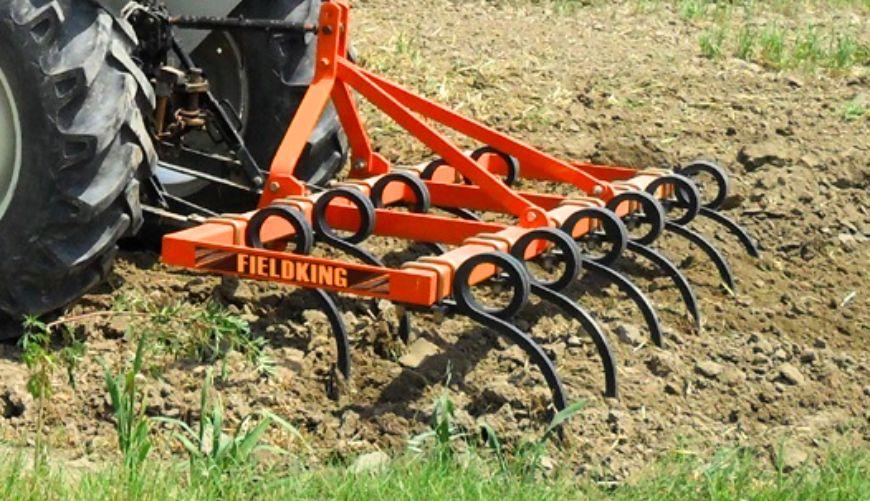
Mashine ya teknolojia ya kisasa inayotumika kulimia shamba, kwa ajili ya shughuli za kilimo. Inafanya kazi kwenye eneo kubwa kwa muda mfupi sana.